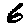
Label: 6